1980s professional wrestling boom

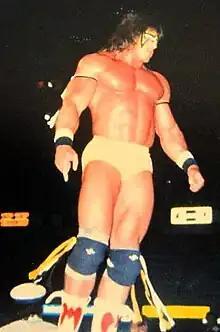
As the 1980s came to a close, The Ultimate Warrior was seen as a potential successor to Hulk Hogan's status as top star in the WWF.

WWF held its most successful event, WrestleMania III, in March 1987. It achieved the largest recorded attendance for a live indoor sporting event in North America with a claimed figure of 93,173 attendees. The main event, during which Hogan scoop-slammed (later dubbed "the body slam heard around the world") and defeated André the Giant, helped the show go down in wrestling history as one of the greatest ever produced and made the WWF's popularity soar. In February 1988, Hogan and André faced each other in a special WrestleMania III rematch on the Friday night prime time spin-off of "Saturday Night's Main Event", titled "The Main Event I" which saw Hogan lose to André by manipulation of the "Million Dollar Man" Ted DiBiase. The live broadcast drew a 15.2 Nielsen rating and 33 million viewers, both records for American televised wrestling. After the match, André handed the title to DiBiase as promised, resulting in the title being vacated and setting the stage for a WWF World Heavyweight Championship tournament at WrestleMania IV. On a previous edition of the same show, "Macho Man" Randy Savage made his official transition from heel to babyface in his match against The Honky Tonk Man, with Miss Elizabeth bringing in Hogan to aid Savage against The Honky Tonk Man and The Hart Foundation. This eventually struck a friendship between Savage and Hogan.